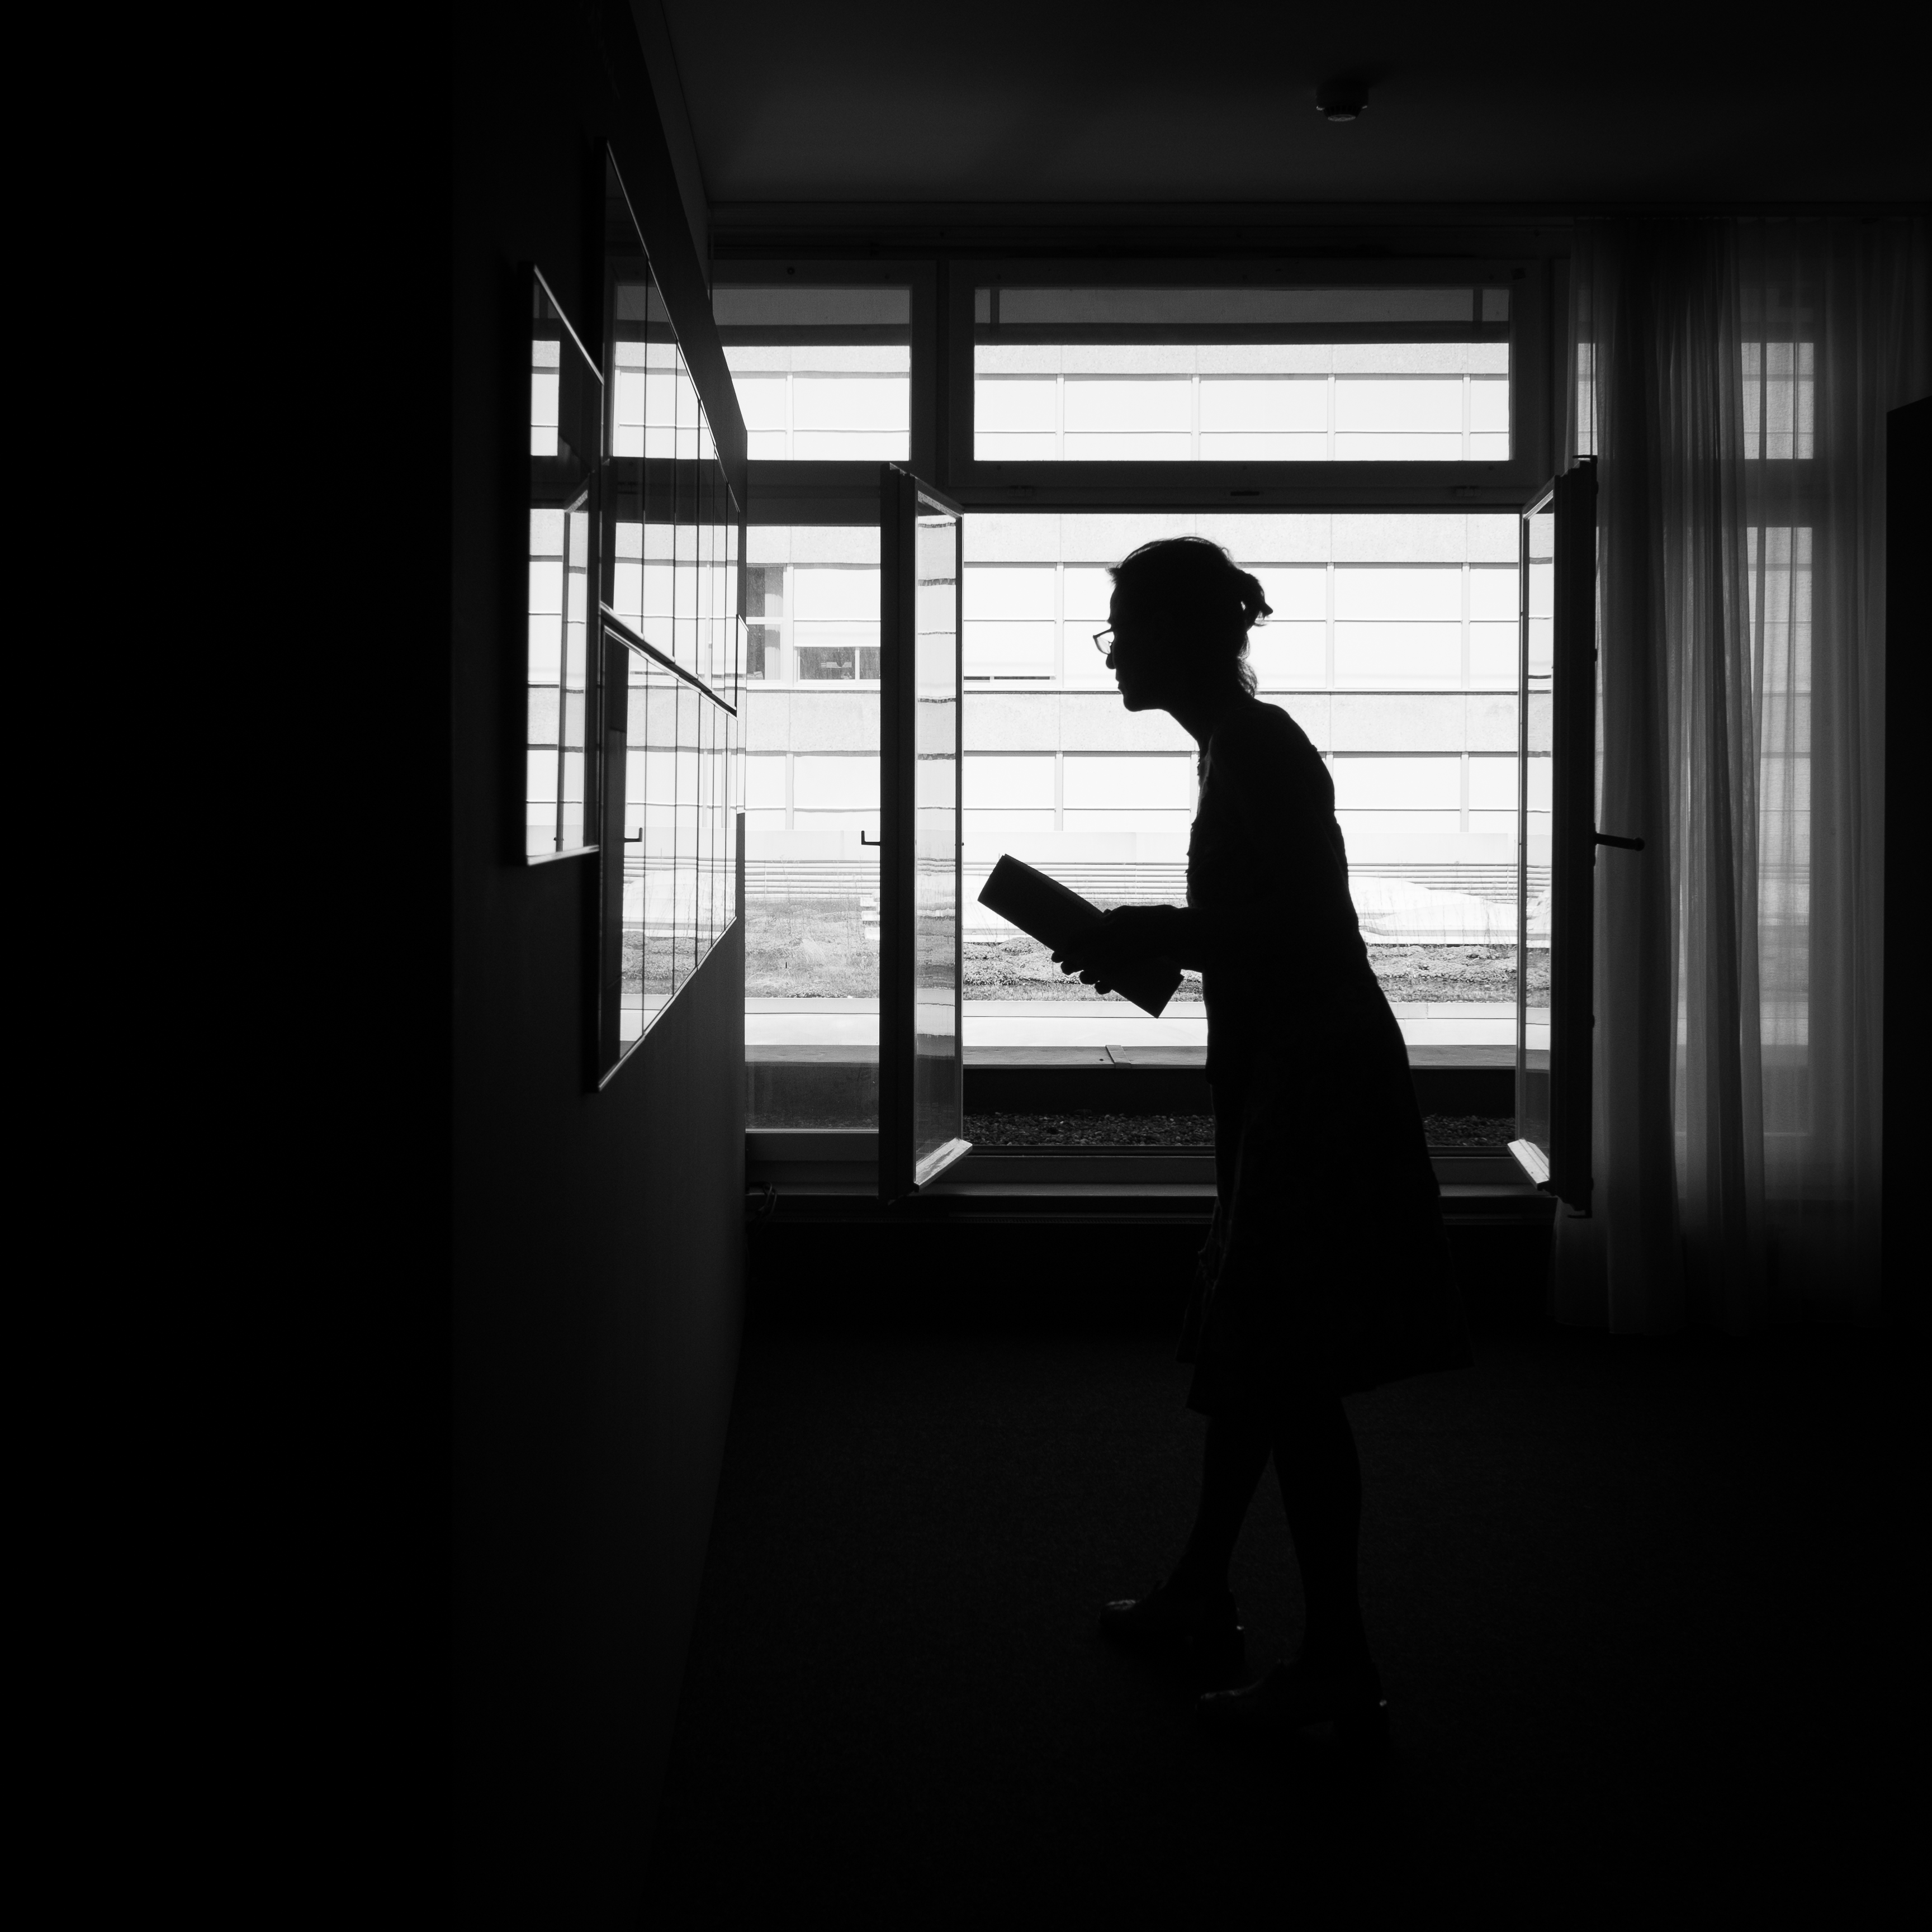
silhouette, light, black and white, white, street, photography, window, ebook, shadow, training, darkness, black, monochrome, streetphotography, flickr, thomas, video, olympus, photograph, omd, fuji, shape, leica, monochrom, leuthard, hcb, thomasleuthard, monochrome photography, film noir, human positions